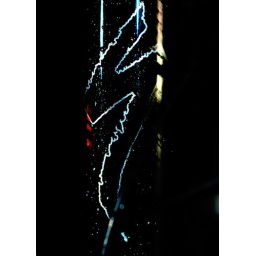
First time out on a bike for over a week, I hate colds. Still raining, still the road bike.